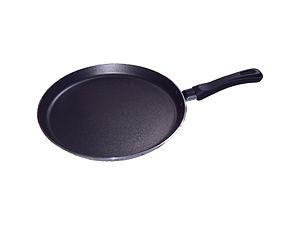
Crêpière
Une crêpière ou poêle à crêpes est un ustensile de cuisine destiné à la cuisson des crêpes.